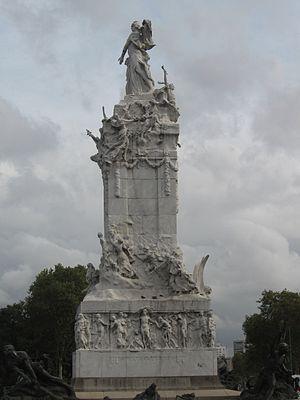
L'Avenida General Sarmiento, connue aussi comme Avenida Sarmiento est une importante artère de la ville de Buenos Aires en Argentine.